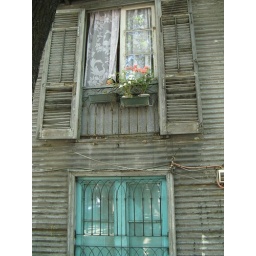
Little onion with flowers in the window